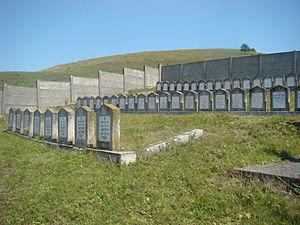
Sărmașu est une ville roumaine du județ de Mureș, dans la région historique de Transylvanie et dans la région de développement du Centre.